Hans Breuer (tenor)

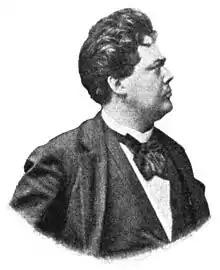

Hans Breuer (27 April 1868, after other sources 1870 – 11 October 1929) was a German operatic tenor and opera director.